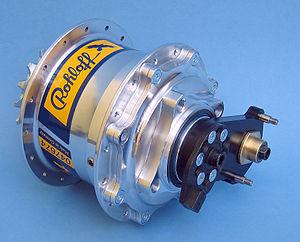
Moyeu de vélo avec 14 vitesses
Le Speedhub 500/14 est un moyeu à vitesses intégrées pour vélo proposant 14 vitesses. Ce dispositif réunit les avantages d'une transmission par chaîne classique et celui d'une transmission par moyeu : sa constitution le rend peu sensible aux salissures et aux chocs. Il est de plus, à l'usage, fiable, précis, et facile d'emploi.